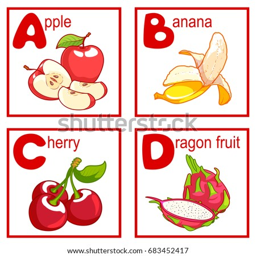
an alphabet with cute fruits , letters a to alphabet isolated on a white background .